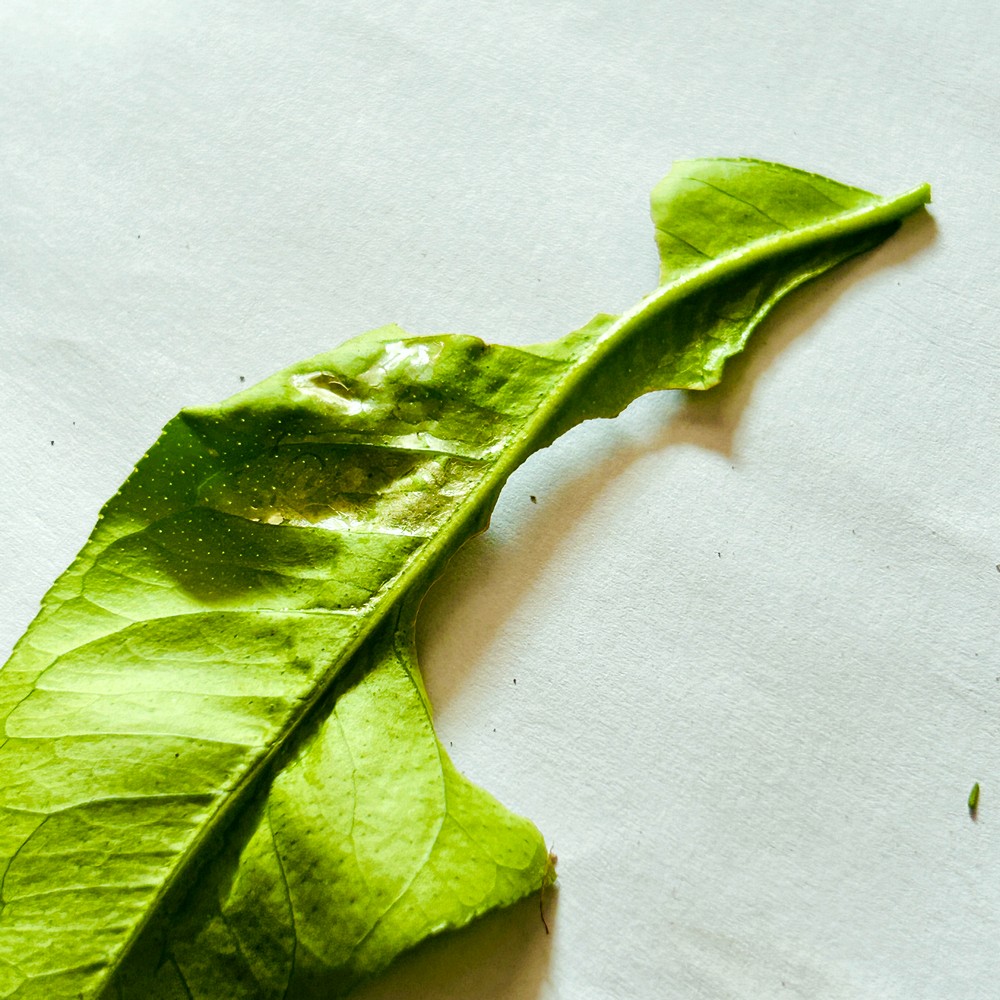
Label: Deficiency Leaf